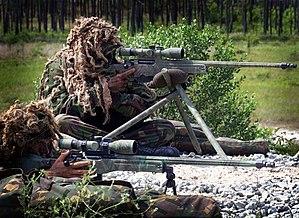
Craig Harrison est un tireur d'élite britannique, Corporal of Horse dans la Household Cavalry de la British Army.
Un sniper, tireur embusqué, tireur isolé ou franc-tireur est un tireur d'élite militaire spécialisé, pouvant opérer seul ou généralement avec un binôme en profondeur dans les lignes ennemies, dans le but de transmettre des informations importantes pour le commandement ou de neutraliser une cible.
Un record de distance de tir létal pour un tireur d'élite est un tir mortel effectué par un sniper atteignant sa cible à une distance qui jusqu'alors n'avait jamais été atteinte. Les snipers ont une longue histoire derrière eux concernant le développement du tir à longue distance.